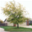
Label: maple_tree